Lowepro

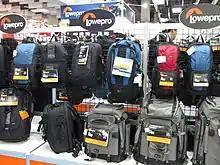
Lowepro backpacks (2011)

The Slingshot range is aimed at professional news and sports photographers, providing easy access to cameras for rapid shooting; CNet found the SlingShot 300 AW Camera Bag offered good protection and easy access. The FastPack is a rucksack-style range, which CNet found less refined.